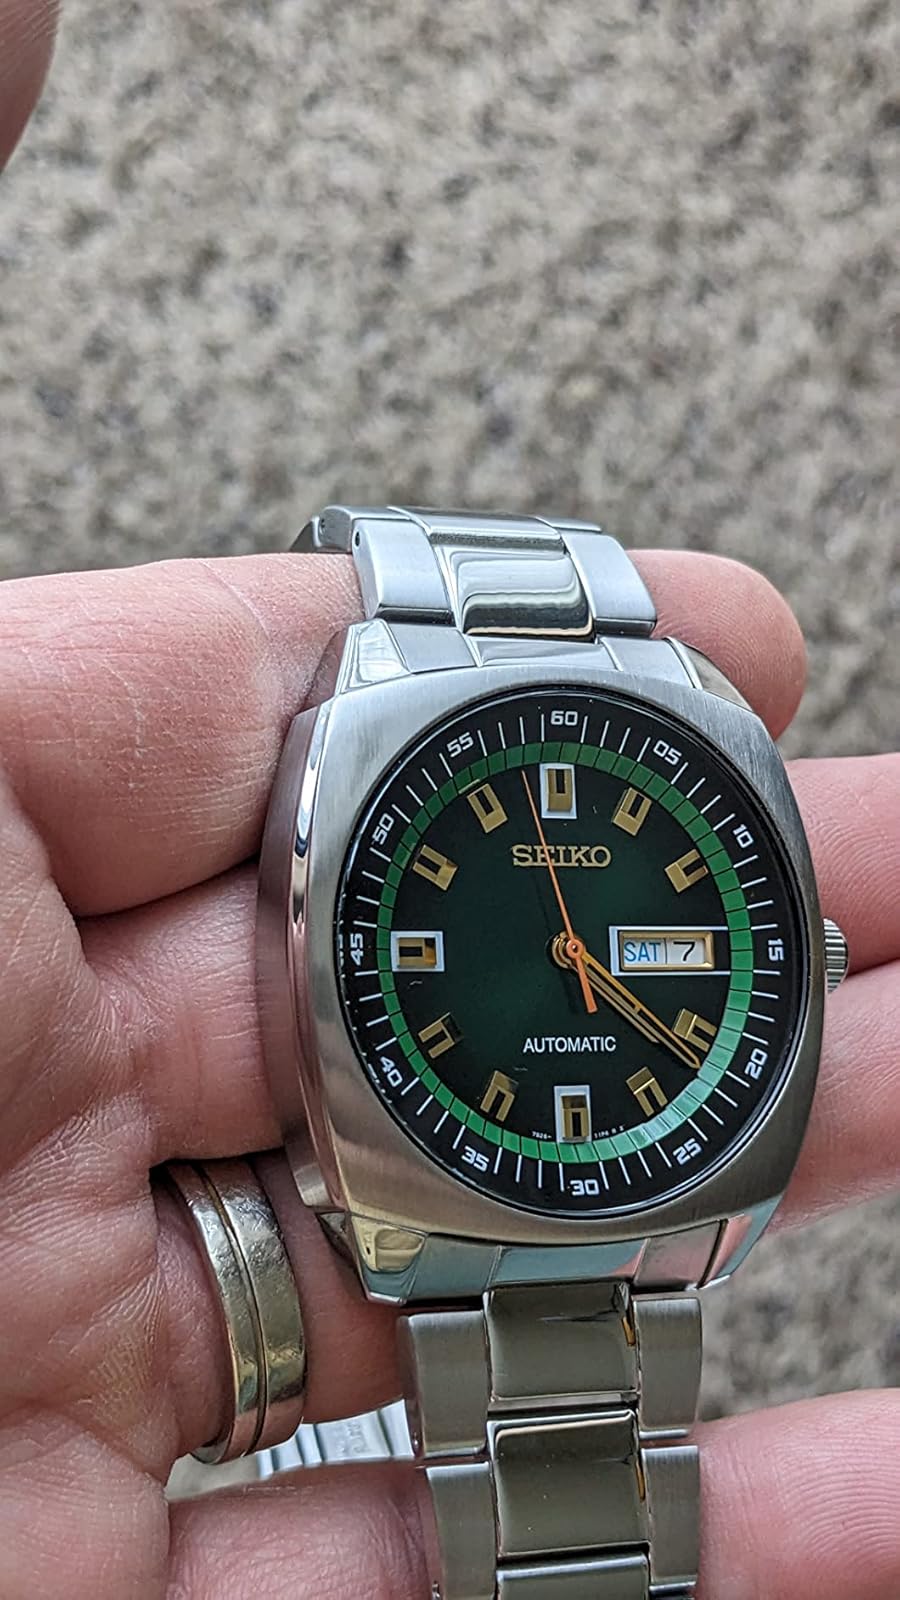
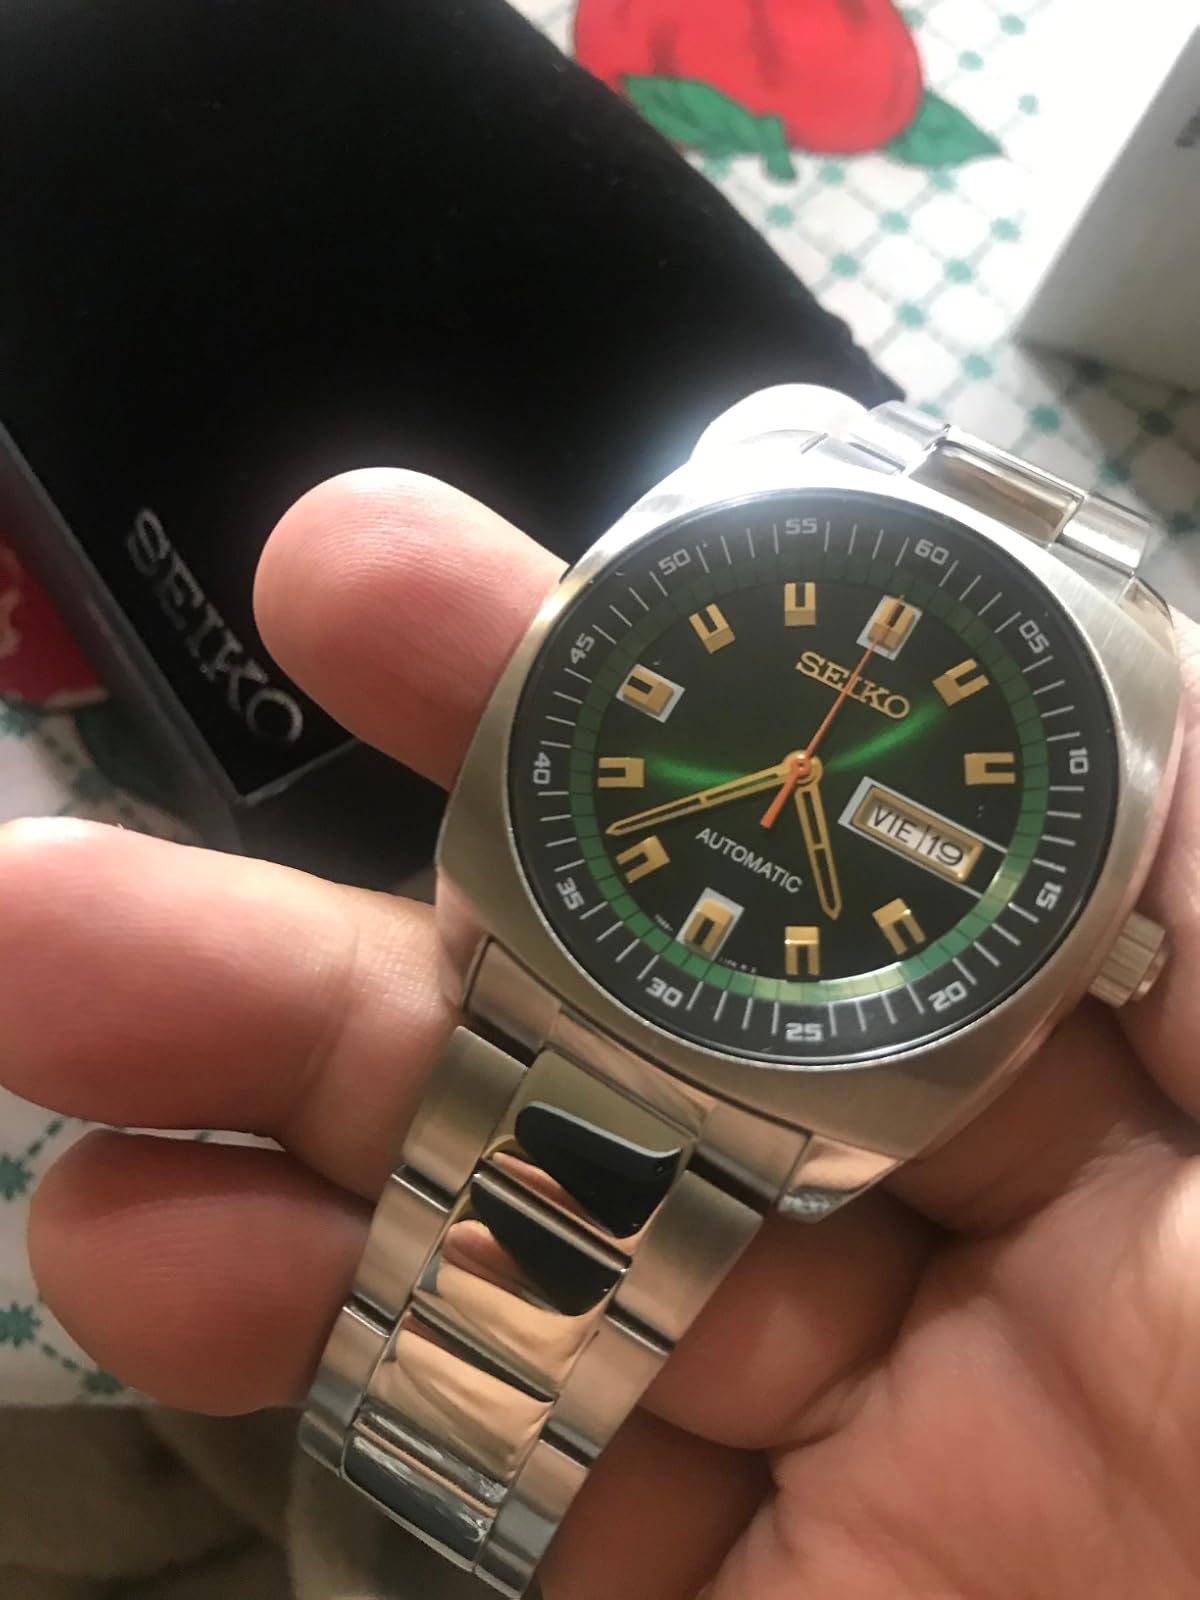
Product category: accessories_watch
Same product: yes